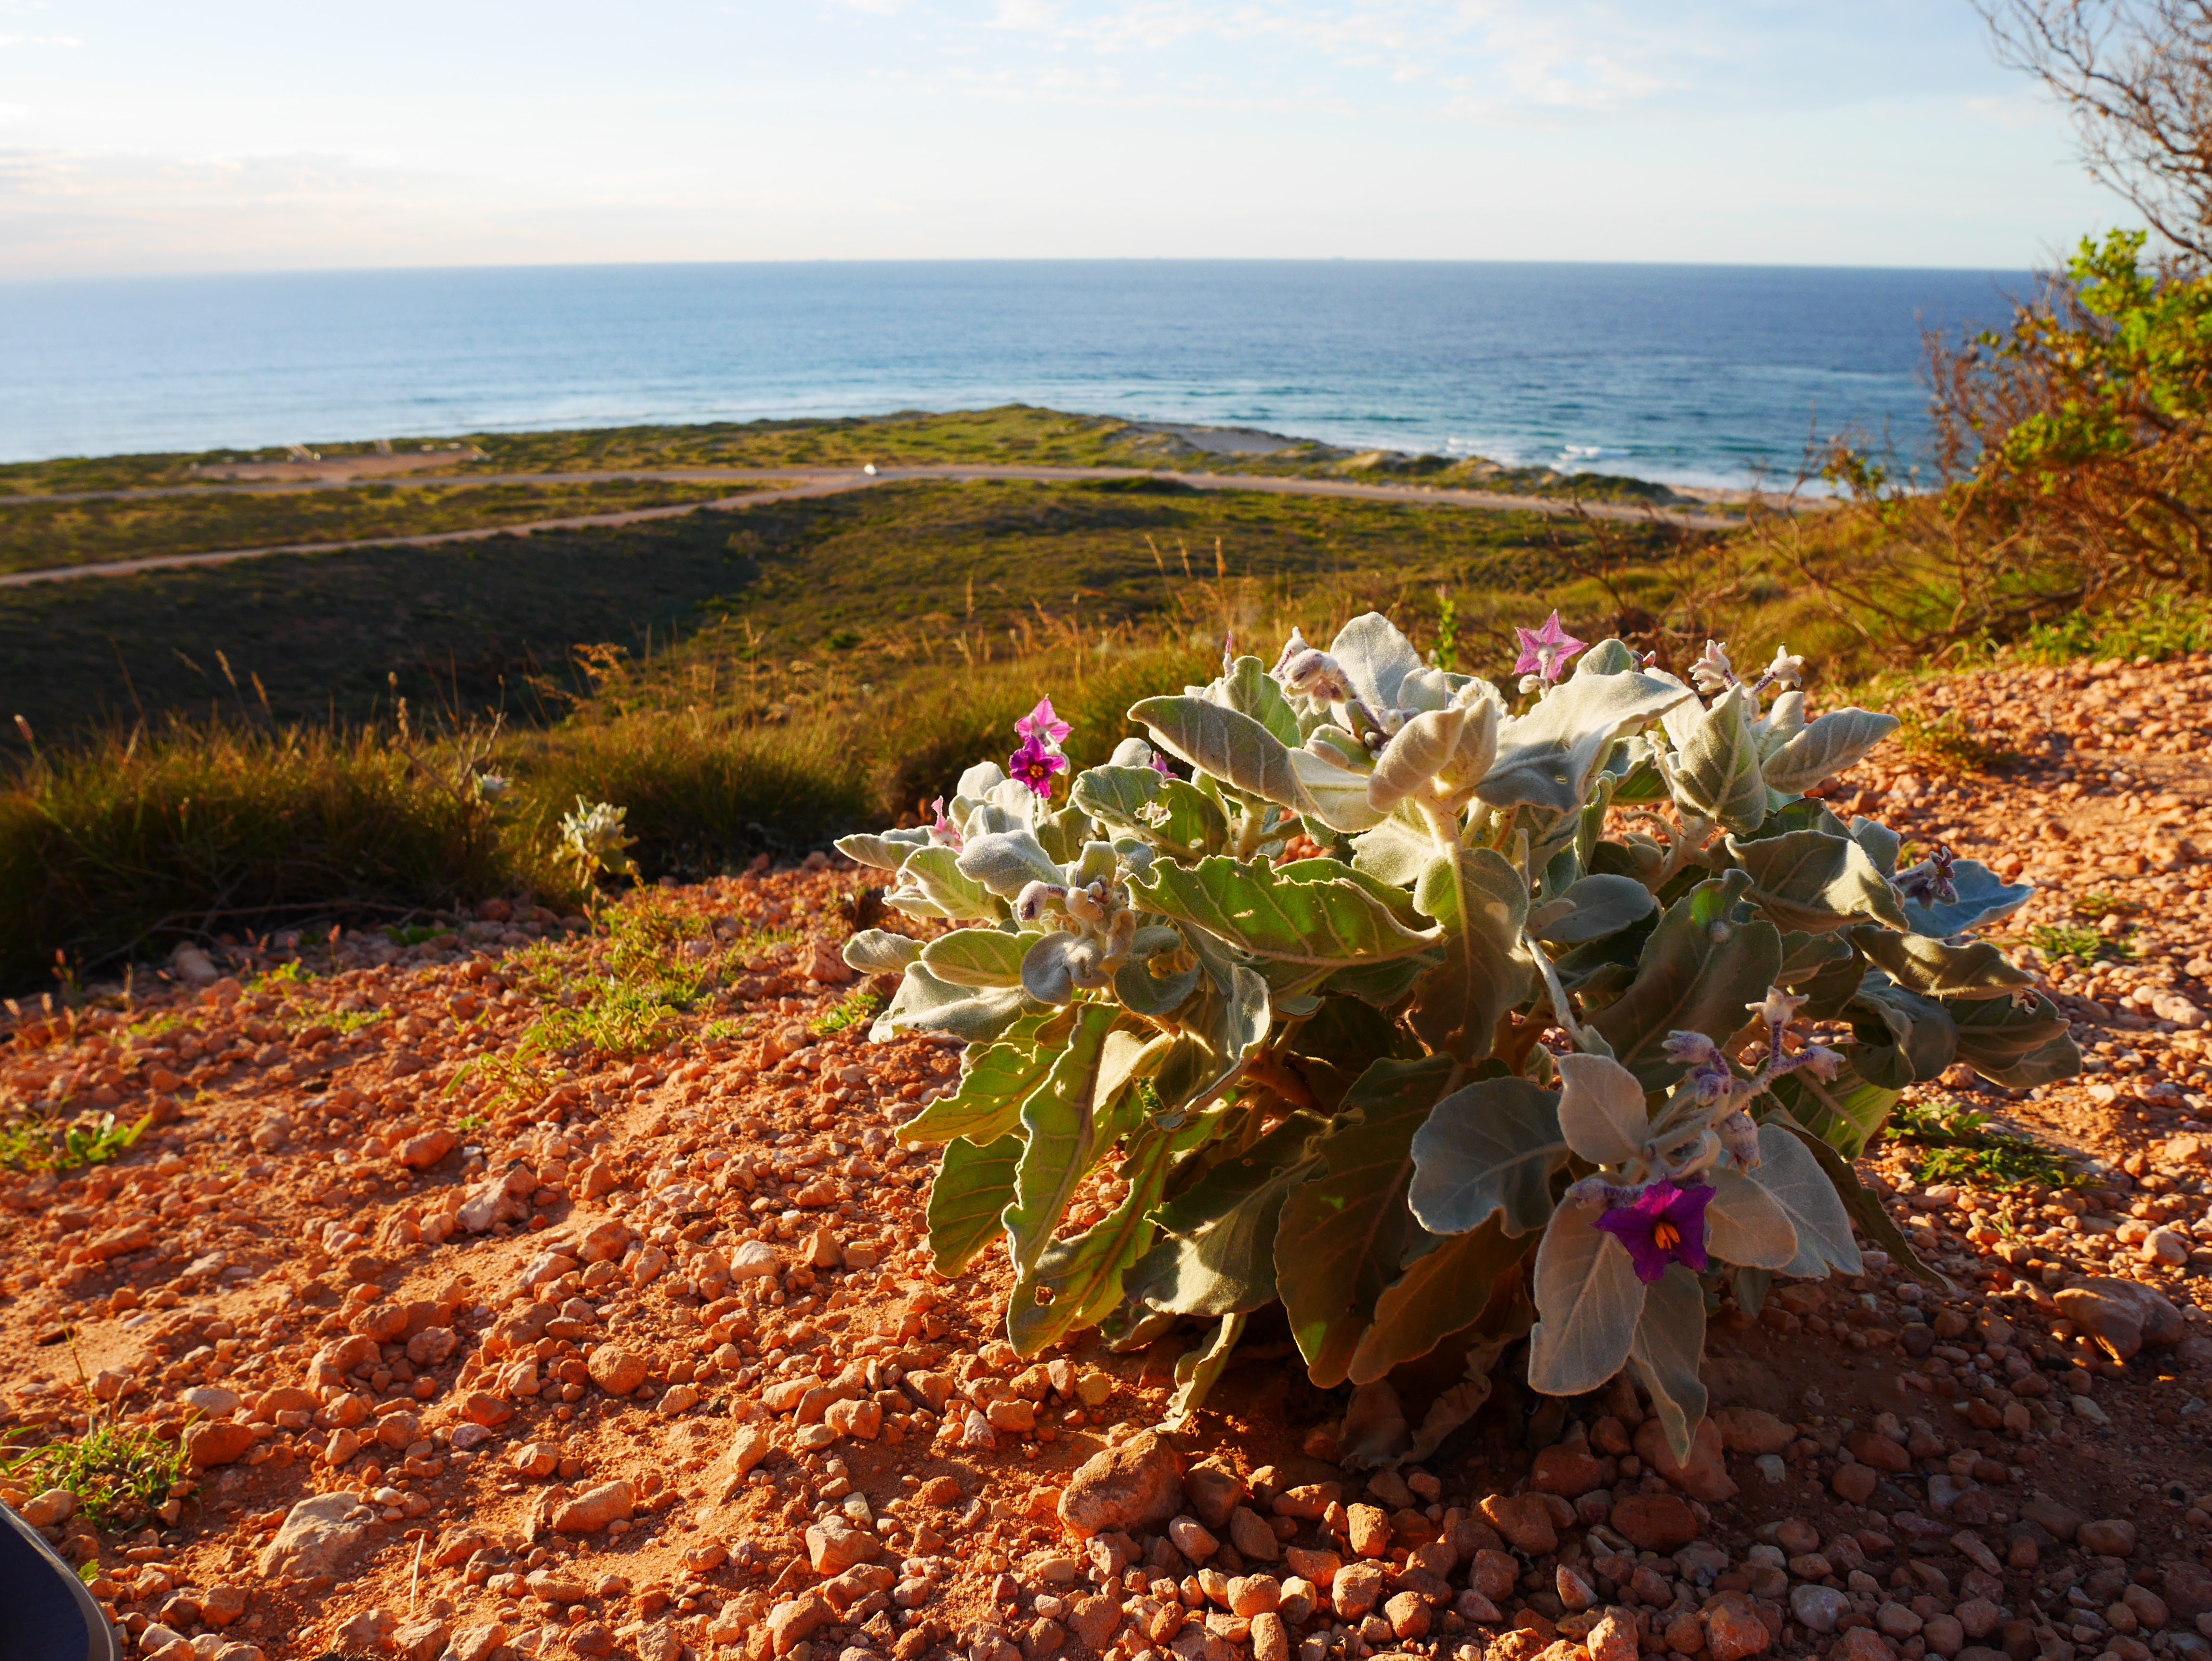
beach, coast, tree, water, nature, ocean, plant, leaf, flower, summer, tropical, autumn, flora, season, wildflower, shrub, ecosystem, summer flowers